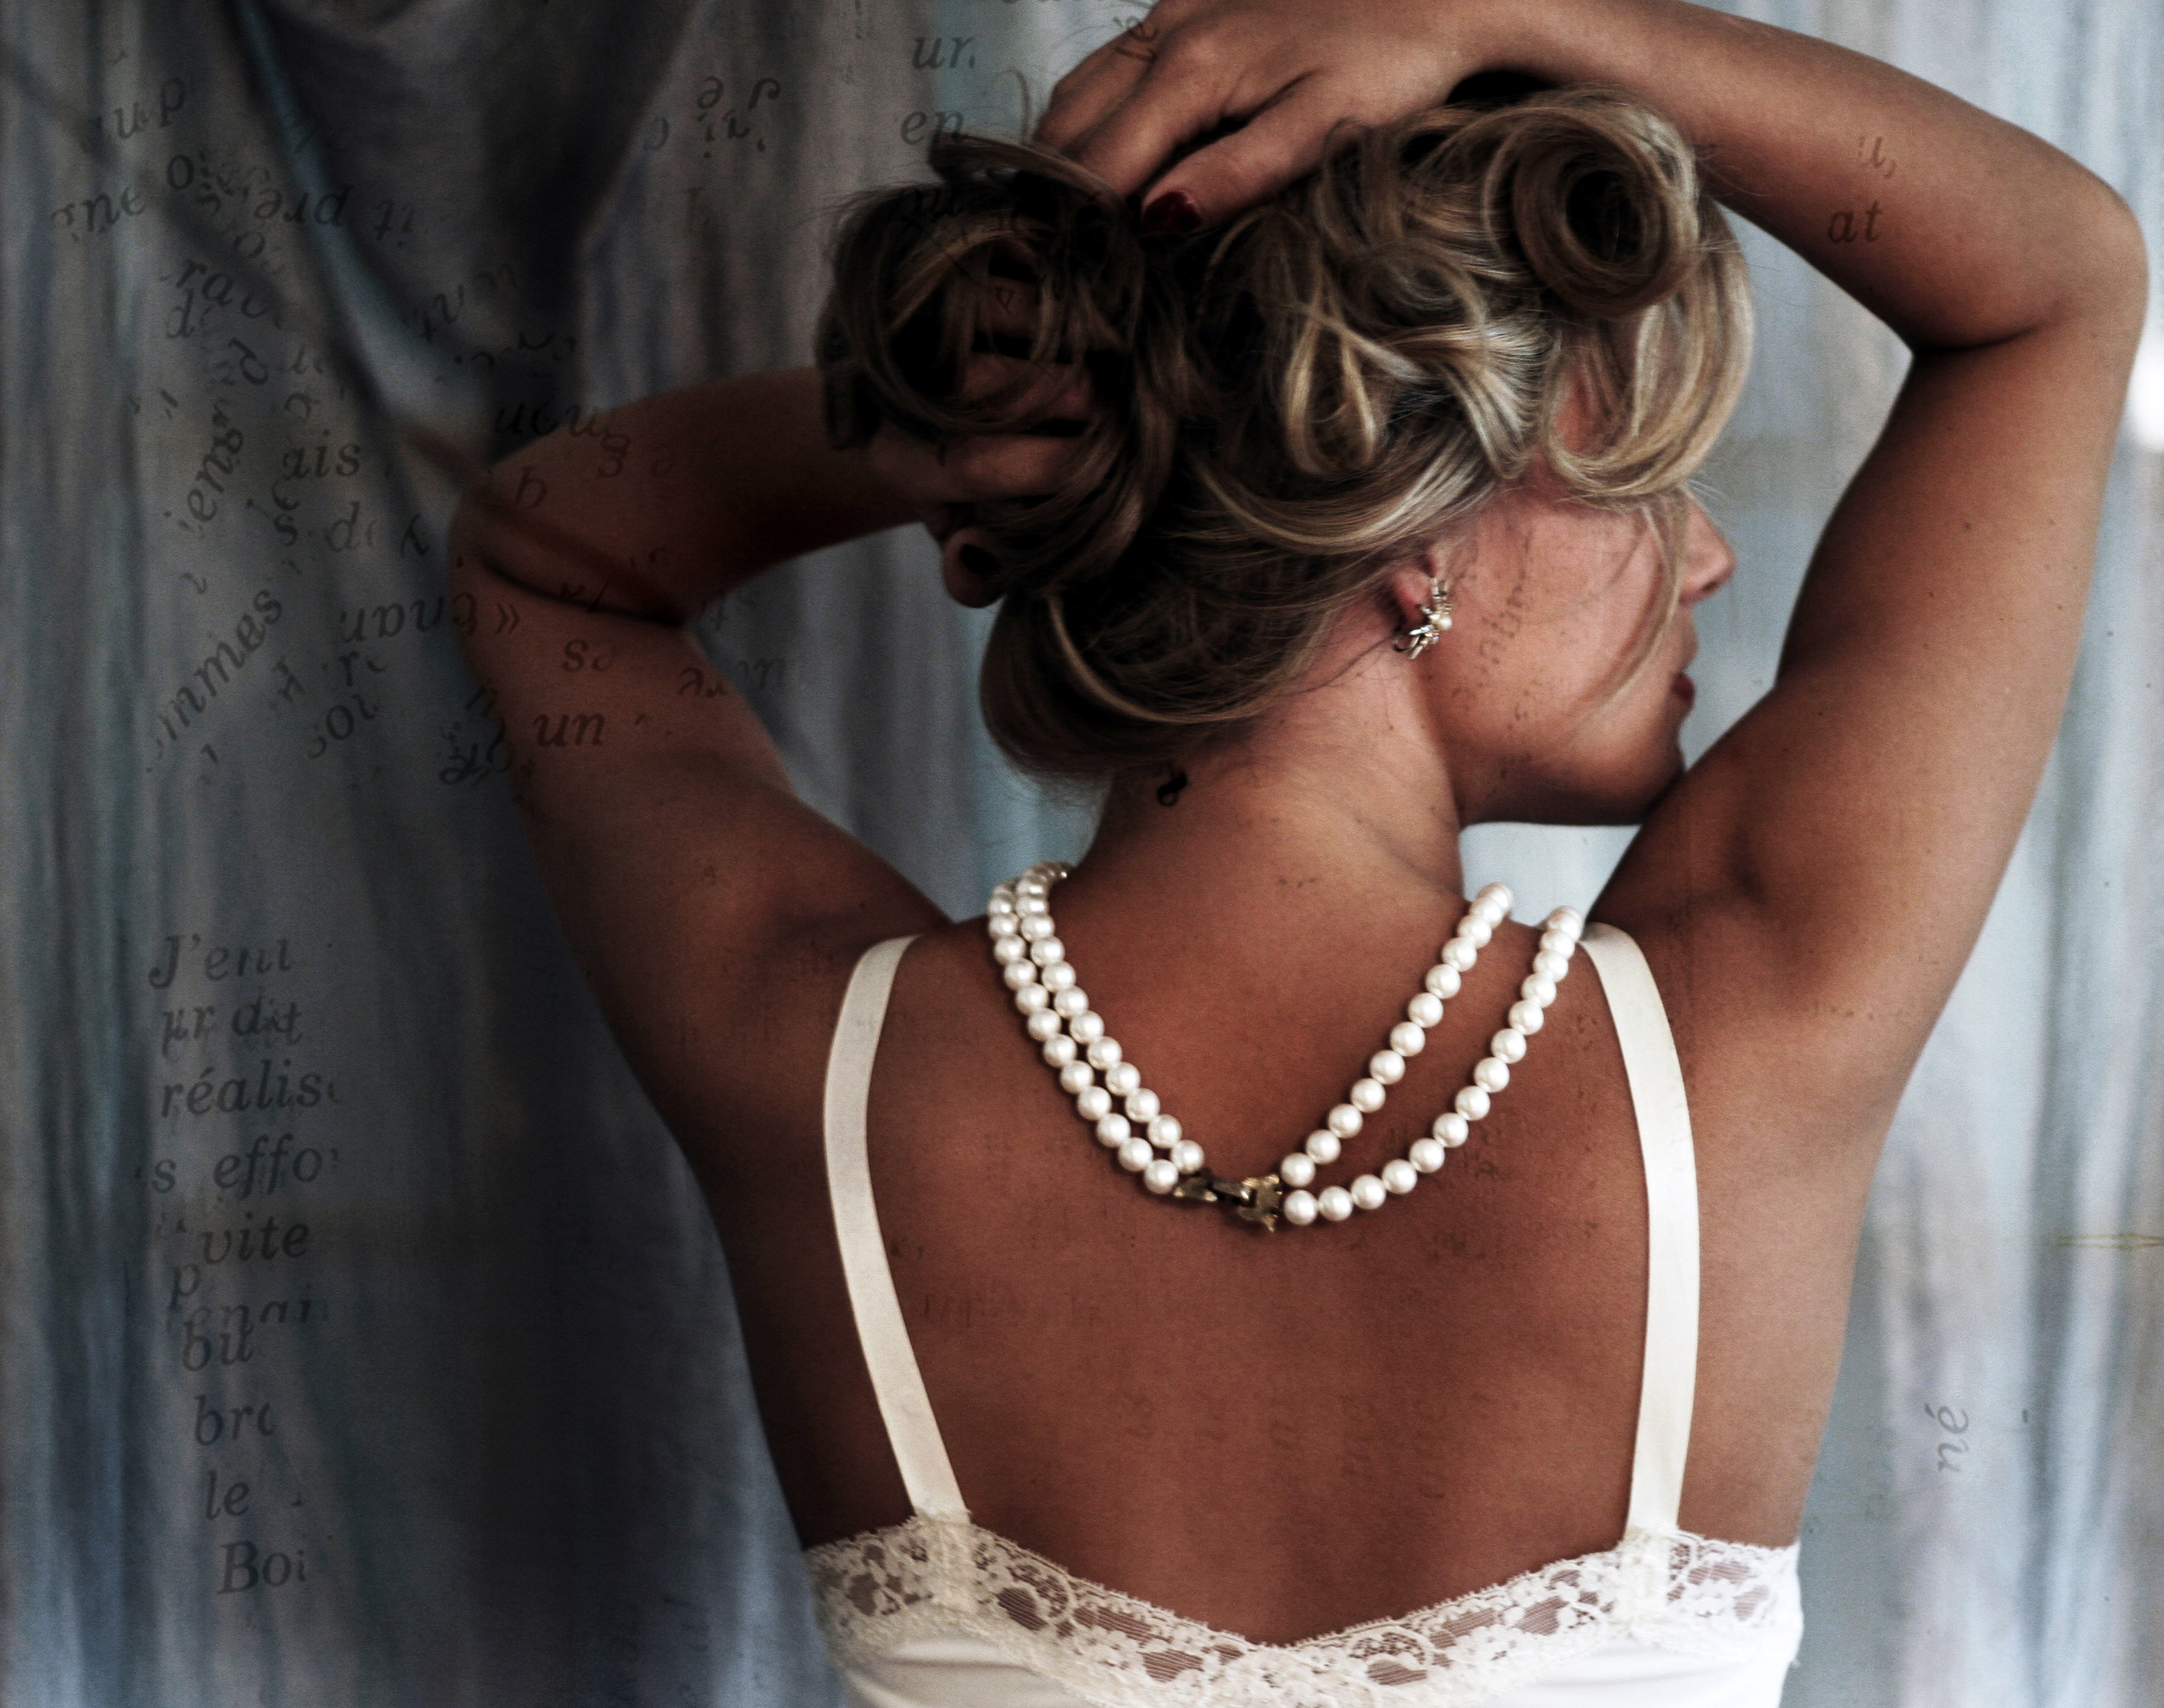
hair, hairstyle, chignon, neck, bridal accessory, long hair, fashion accessory, back, brown hair, headpiece, jewellery, dress, bun